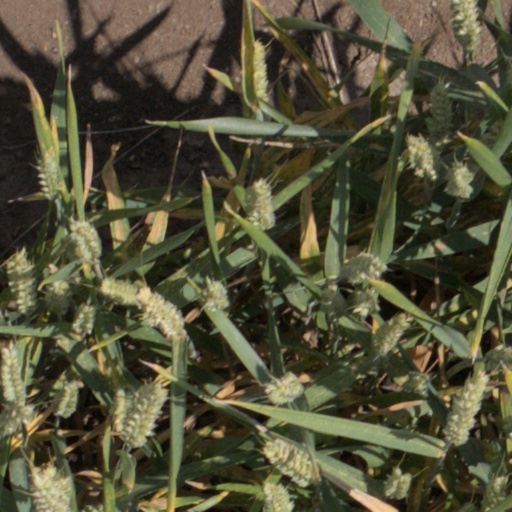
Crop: wheat